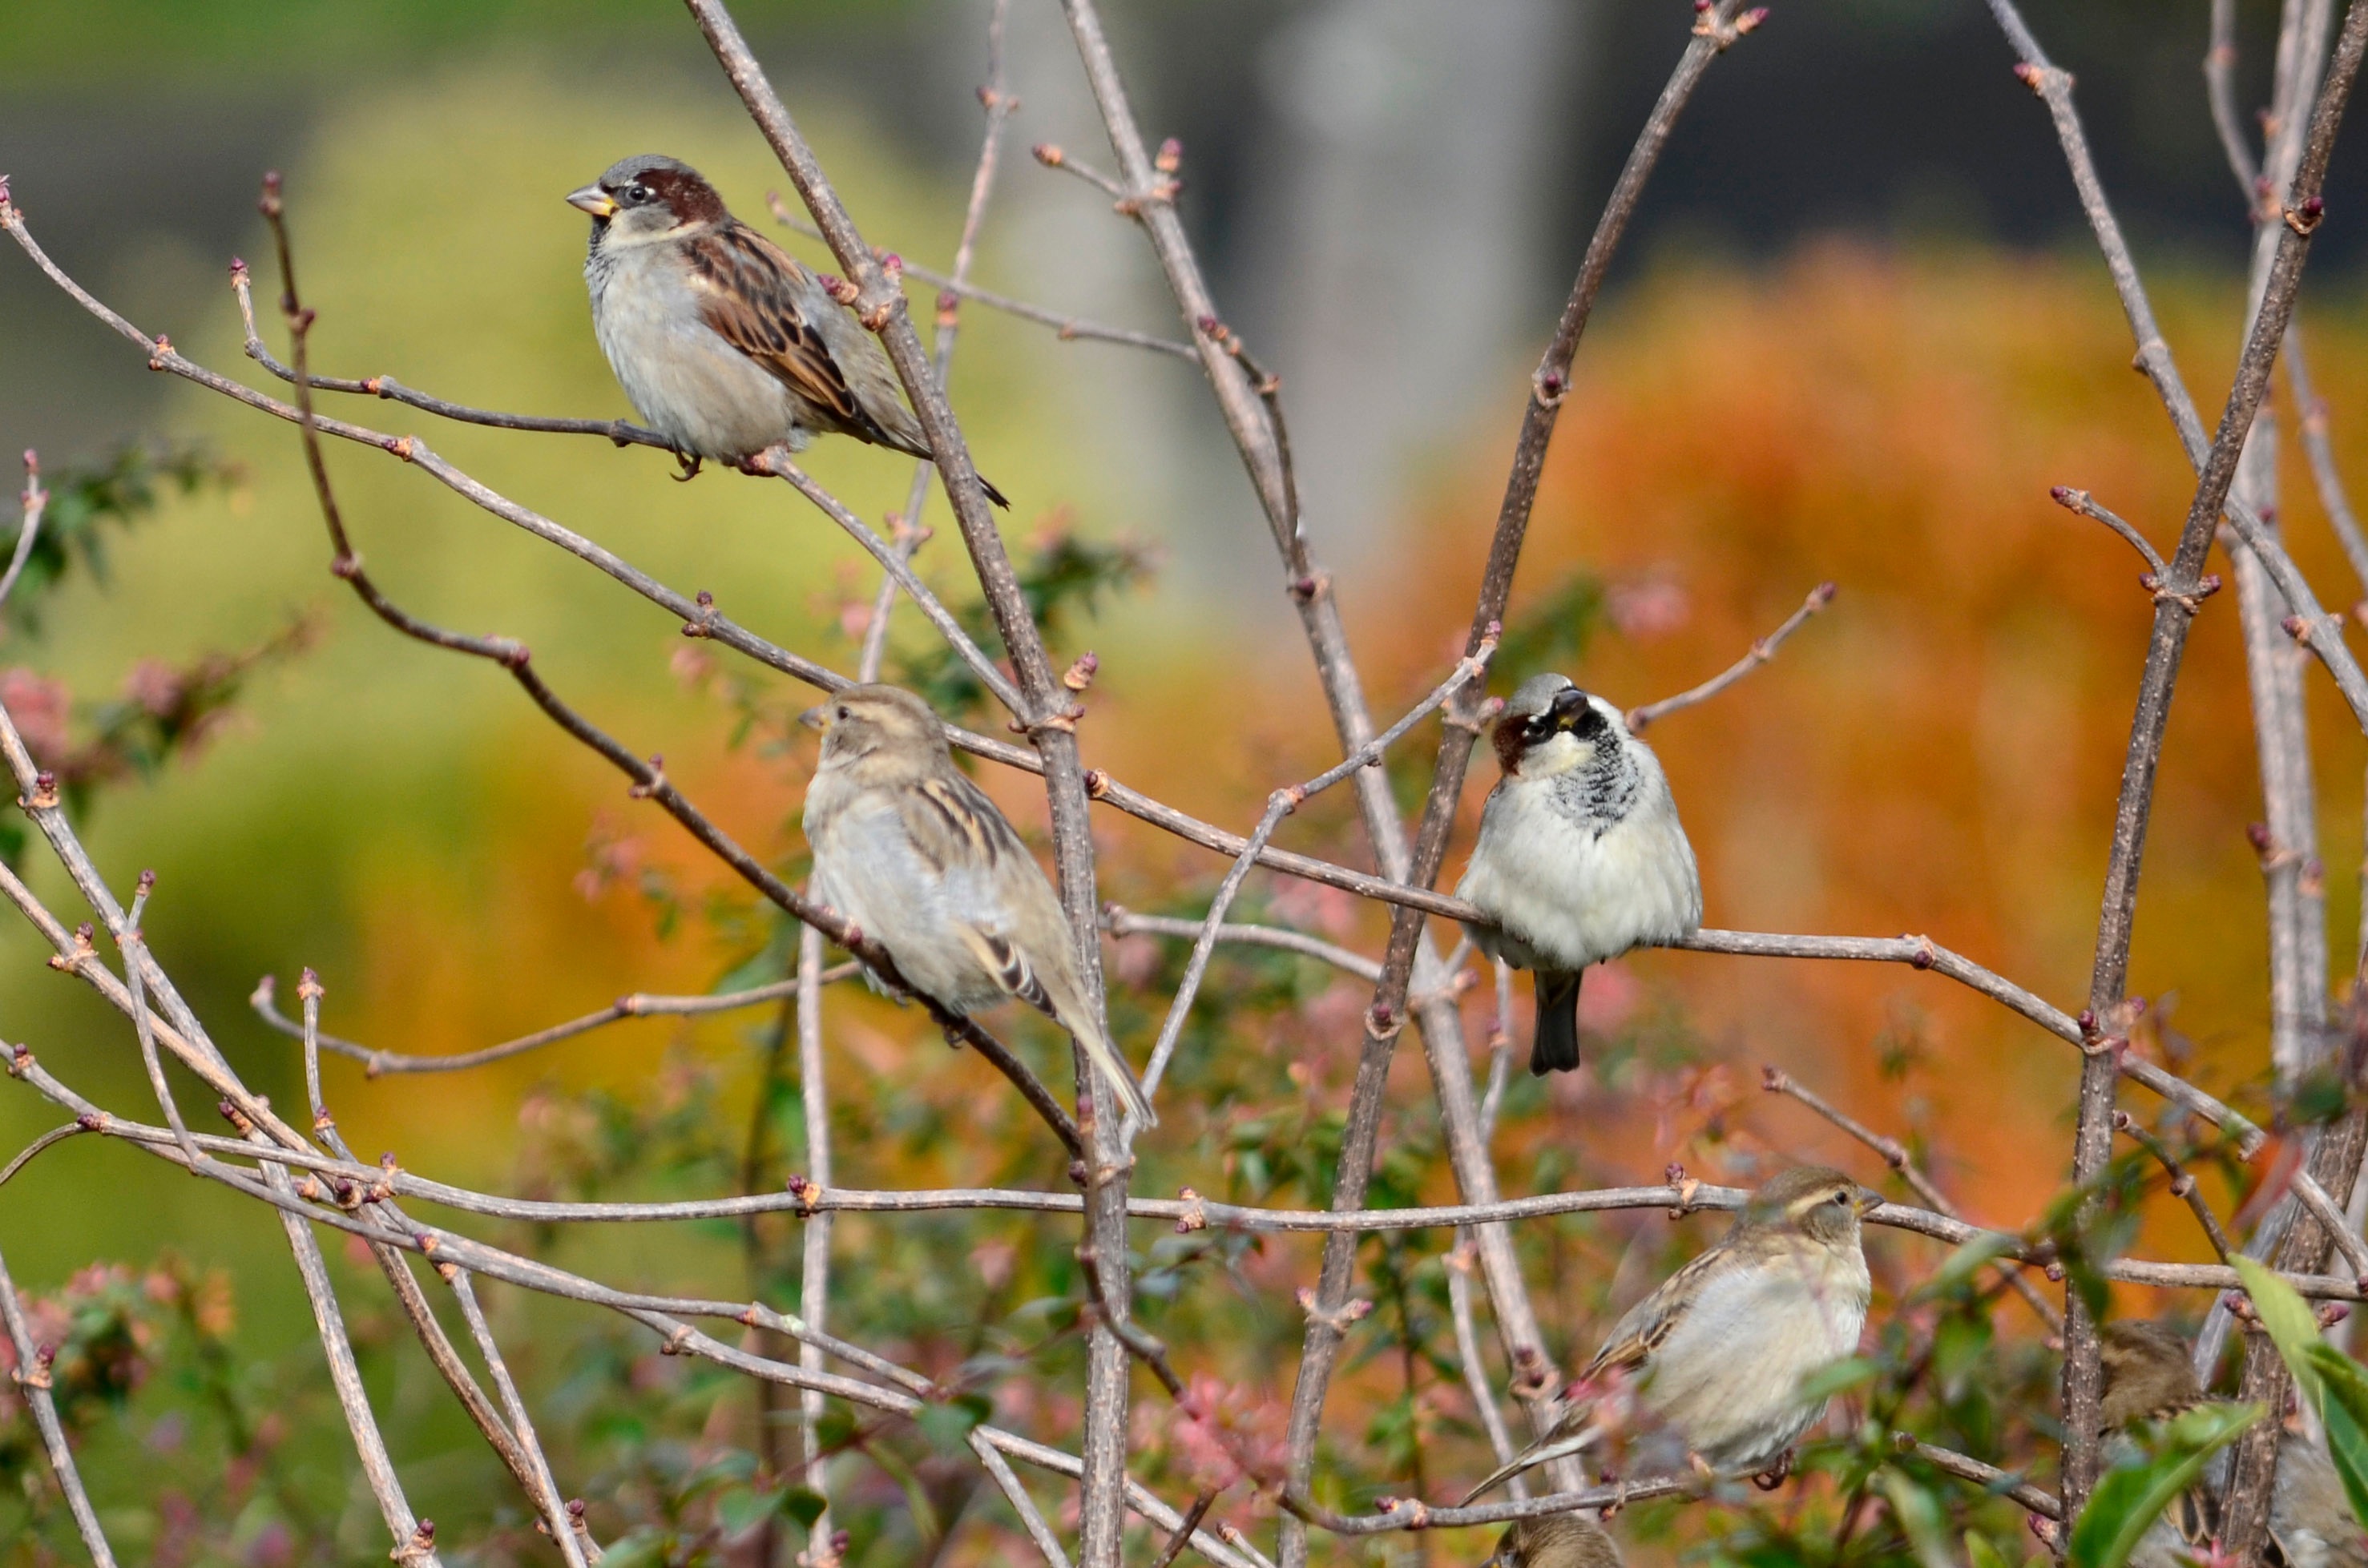
nature, branch, bird, wildlife, fauna, vertebrate, sparrow, finch, old world flycatcher, perching bird, emberizidae